Tinker's Bubble

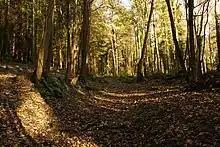
Norton Covert site of Tinker's Bubble

Tinker's Bubble is an intentional community located at Norton Covert in Little Norton near Yeovil in south Somerset, England. It was established in 1994 on of land consisting of about of woodland as well as orchards and pasture.